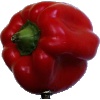
Label: Pepper Red 1